Margaret Leischner

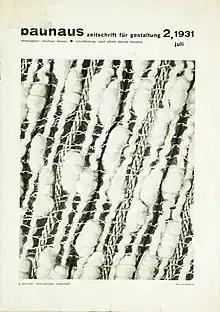
Cover of the "Bauhaus: Zeitschrift für Gestaltung" in July 1931, featuring Leischner's textile work

Margarete Leischner was born in Bischofswerda, to butcher Felix Arthur Leischner and his wife Anna Frieda, and grew up in Dresden.